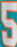
Number: 5